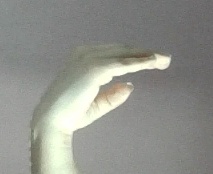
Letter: jeem